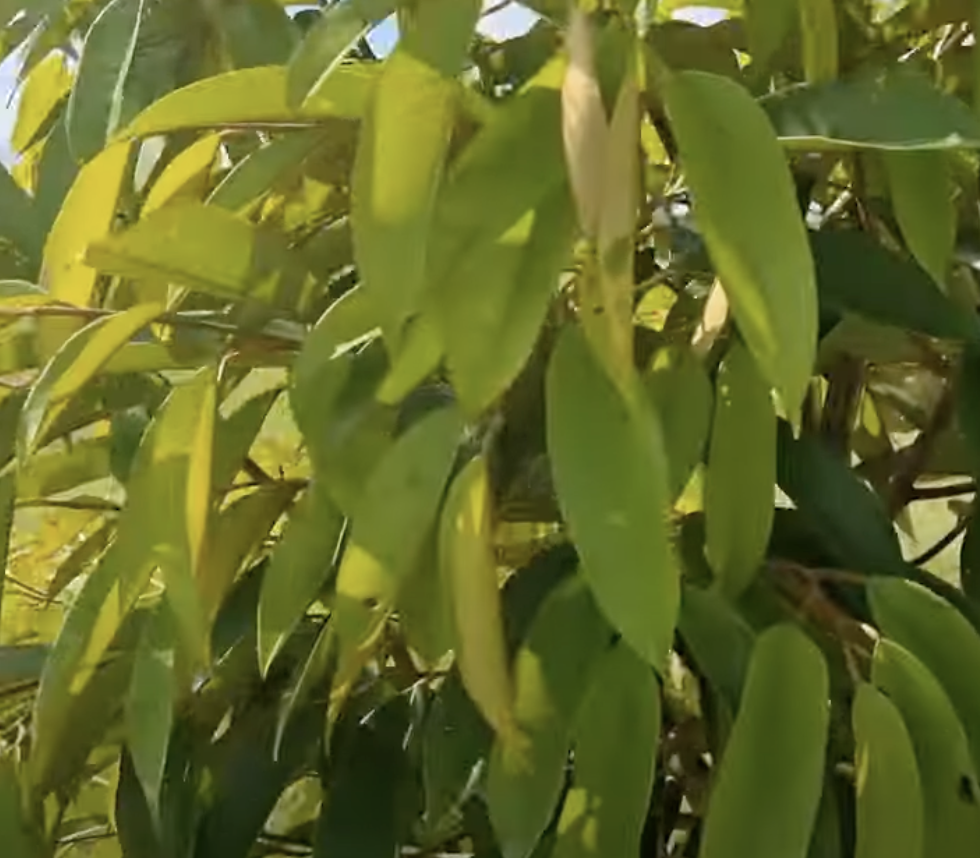
Label: yellow_leaf